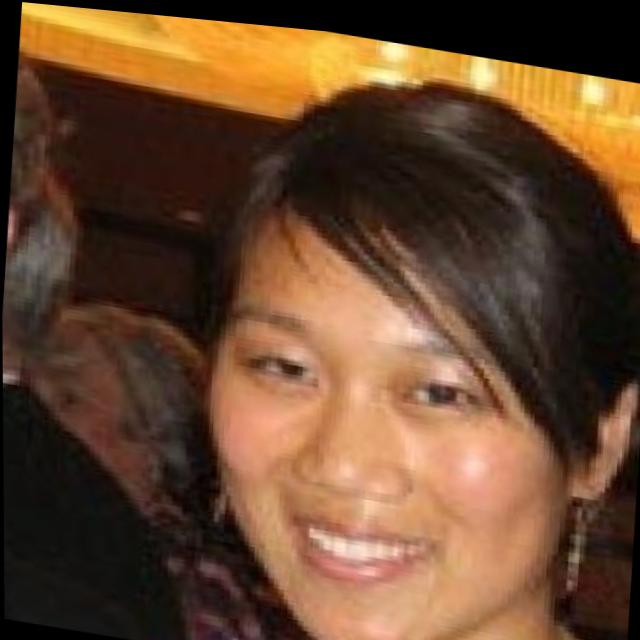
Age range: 21-44